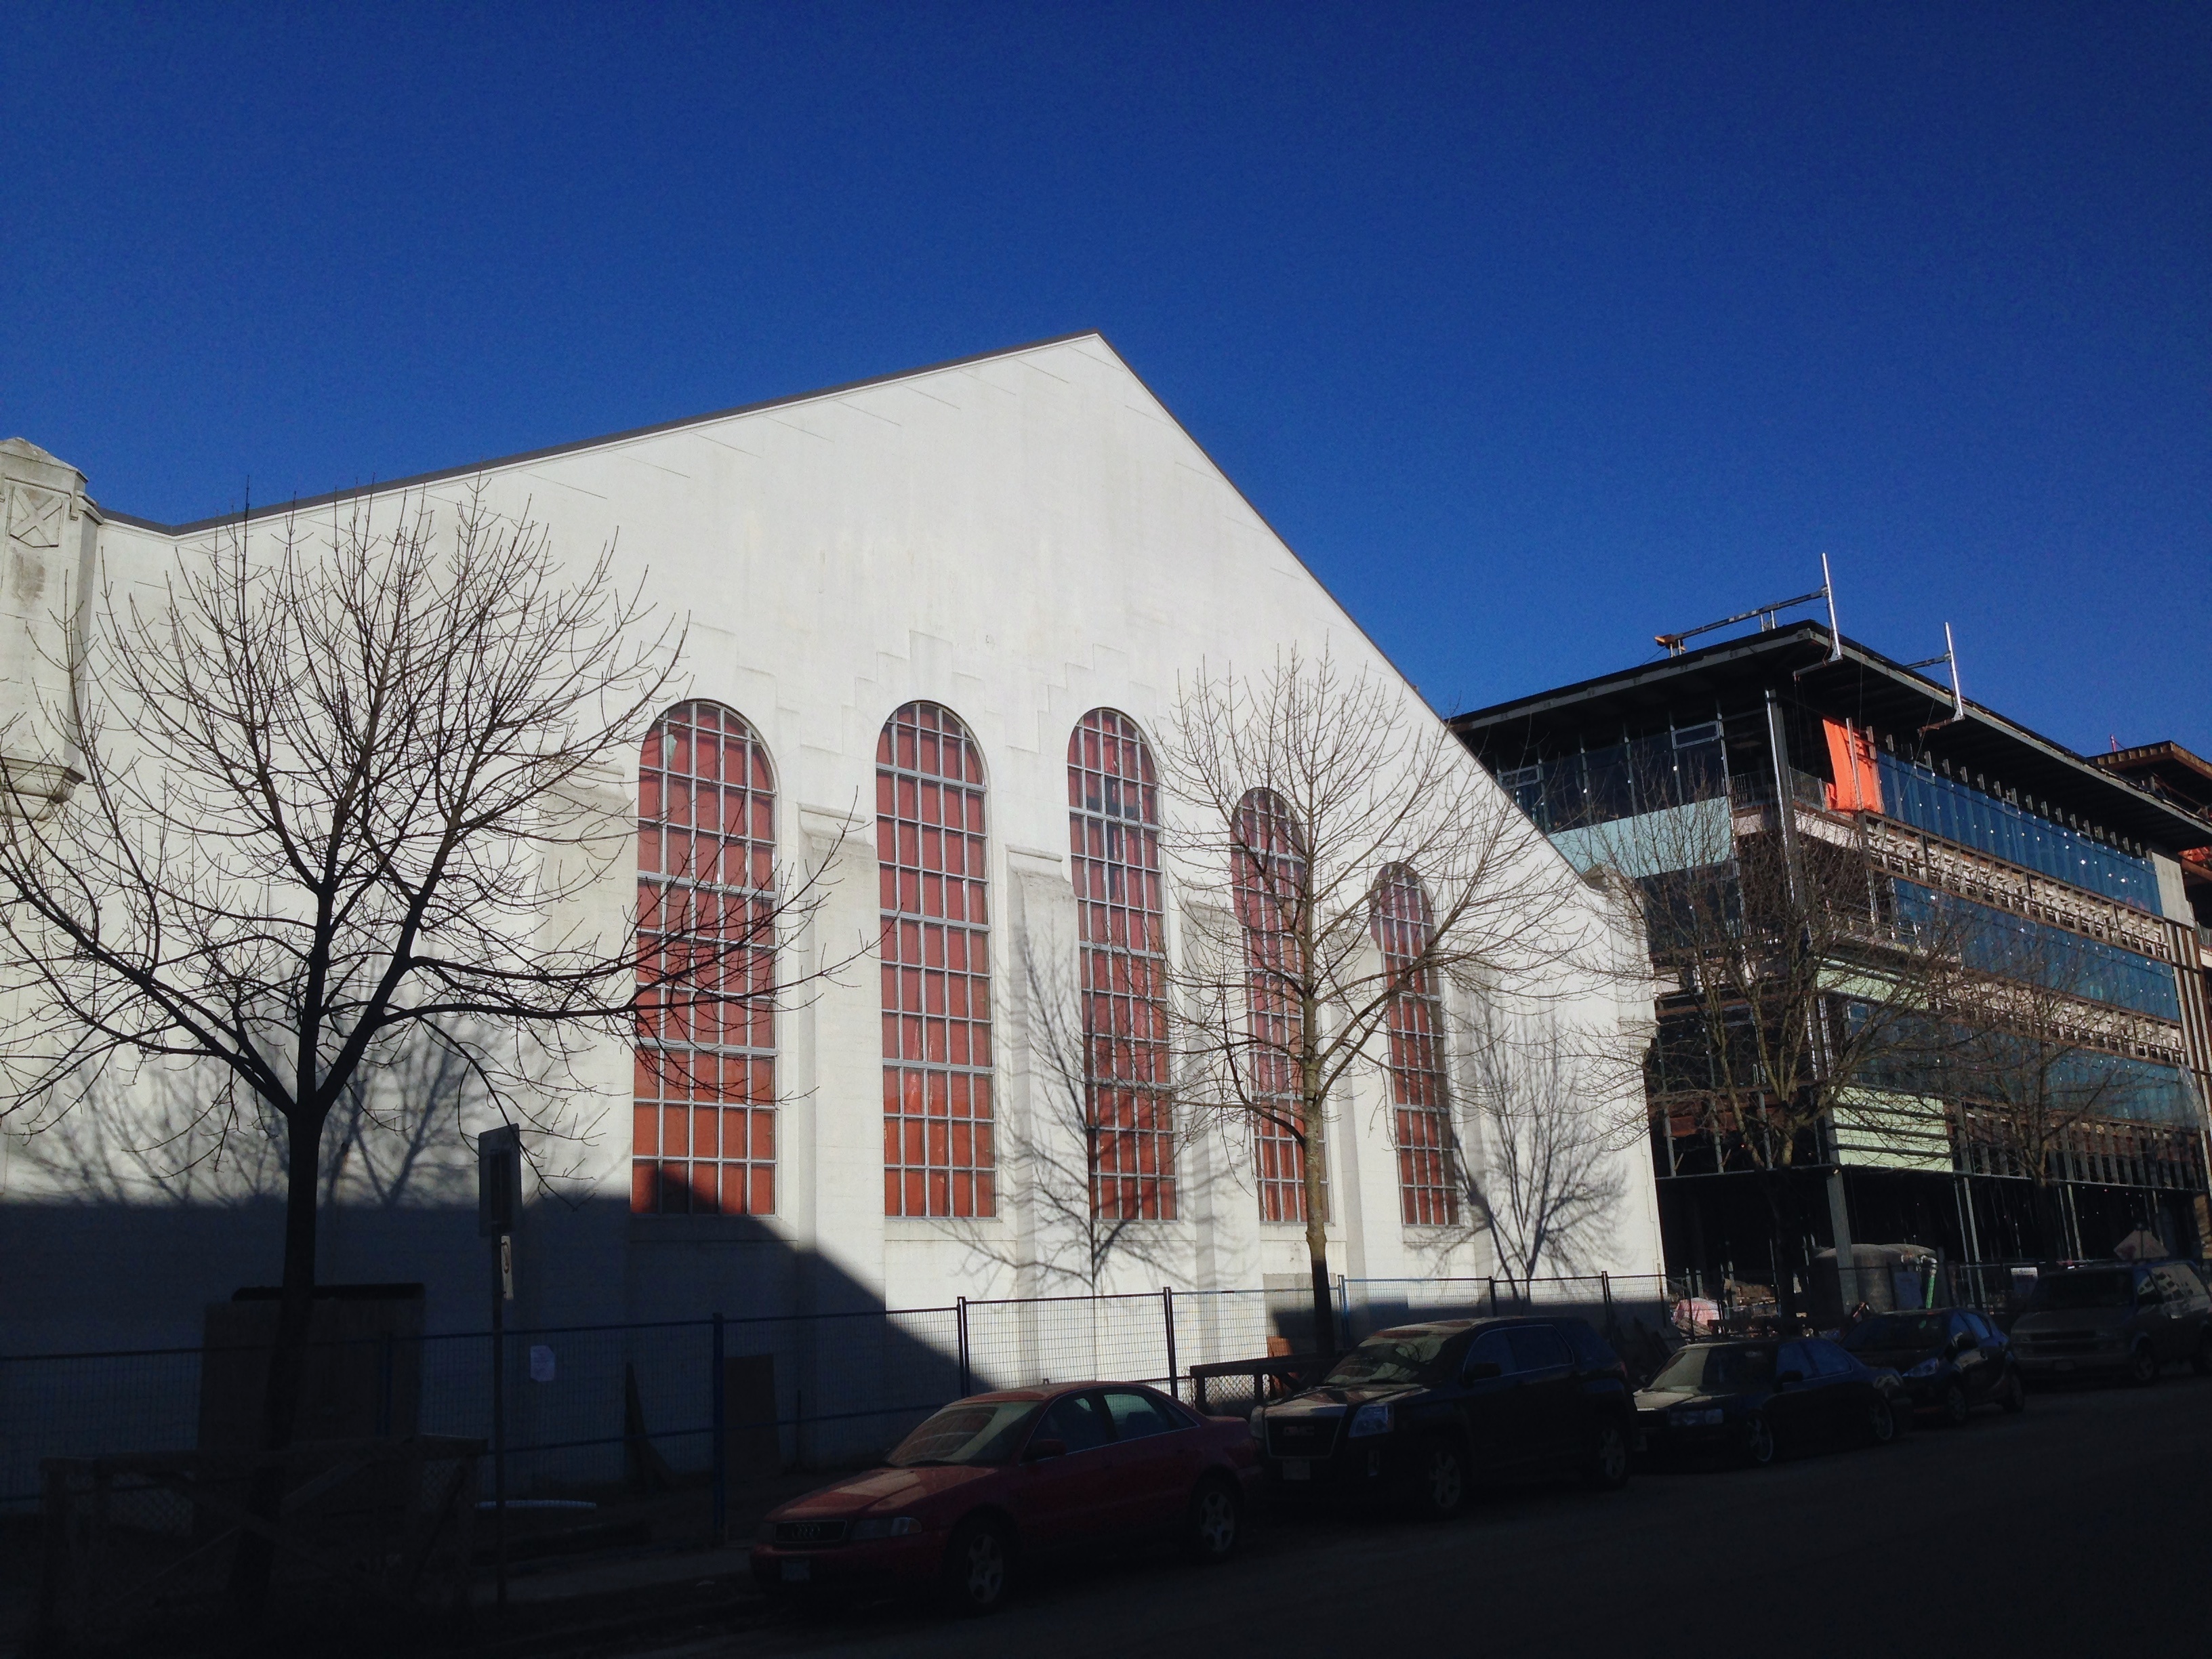
architecture, building, city, downtown, landmark, facade, tower block, headquarters, urban area, human settlement